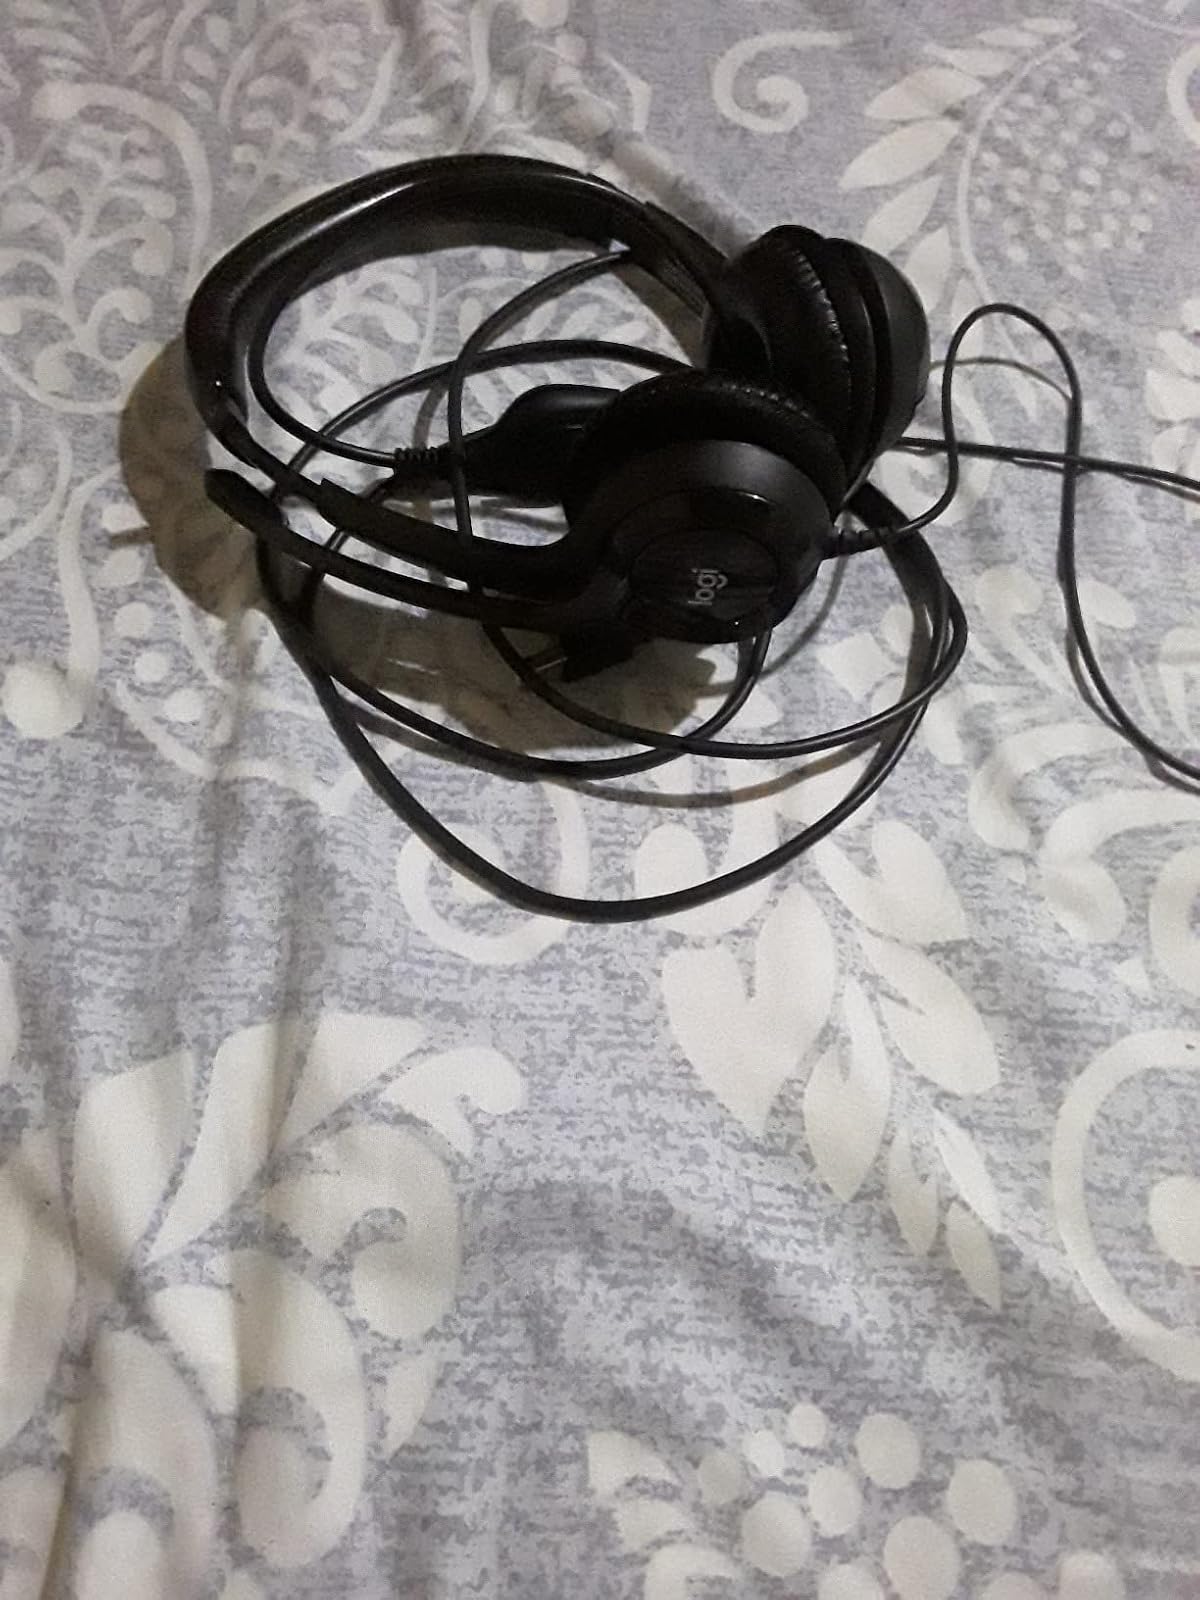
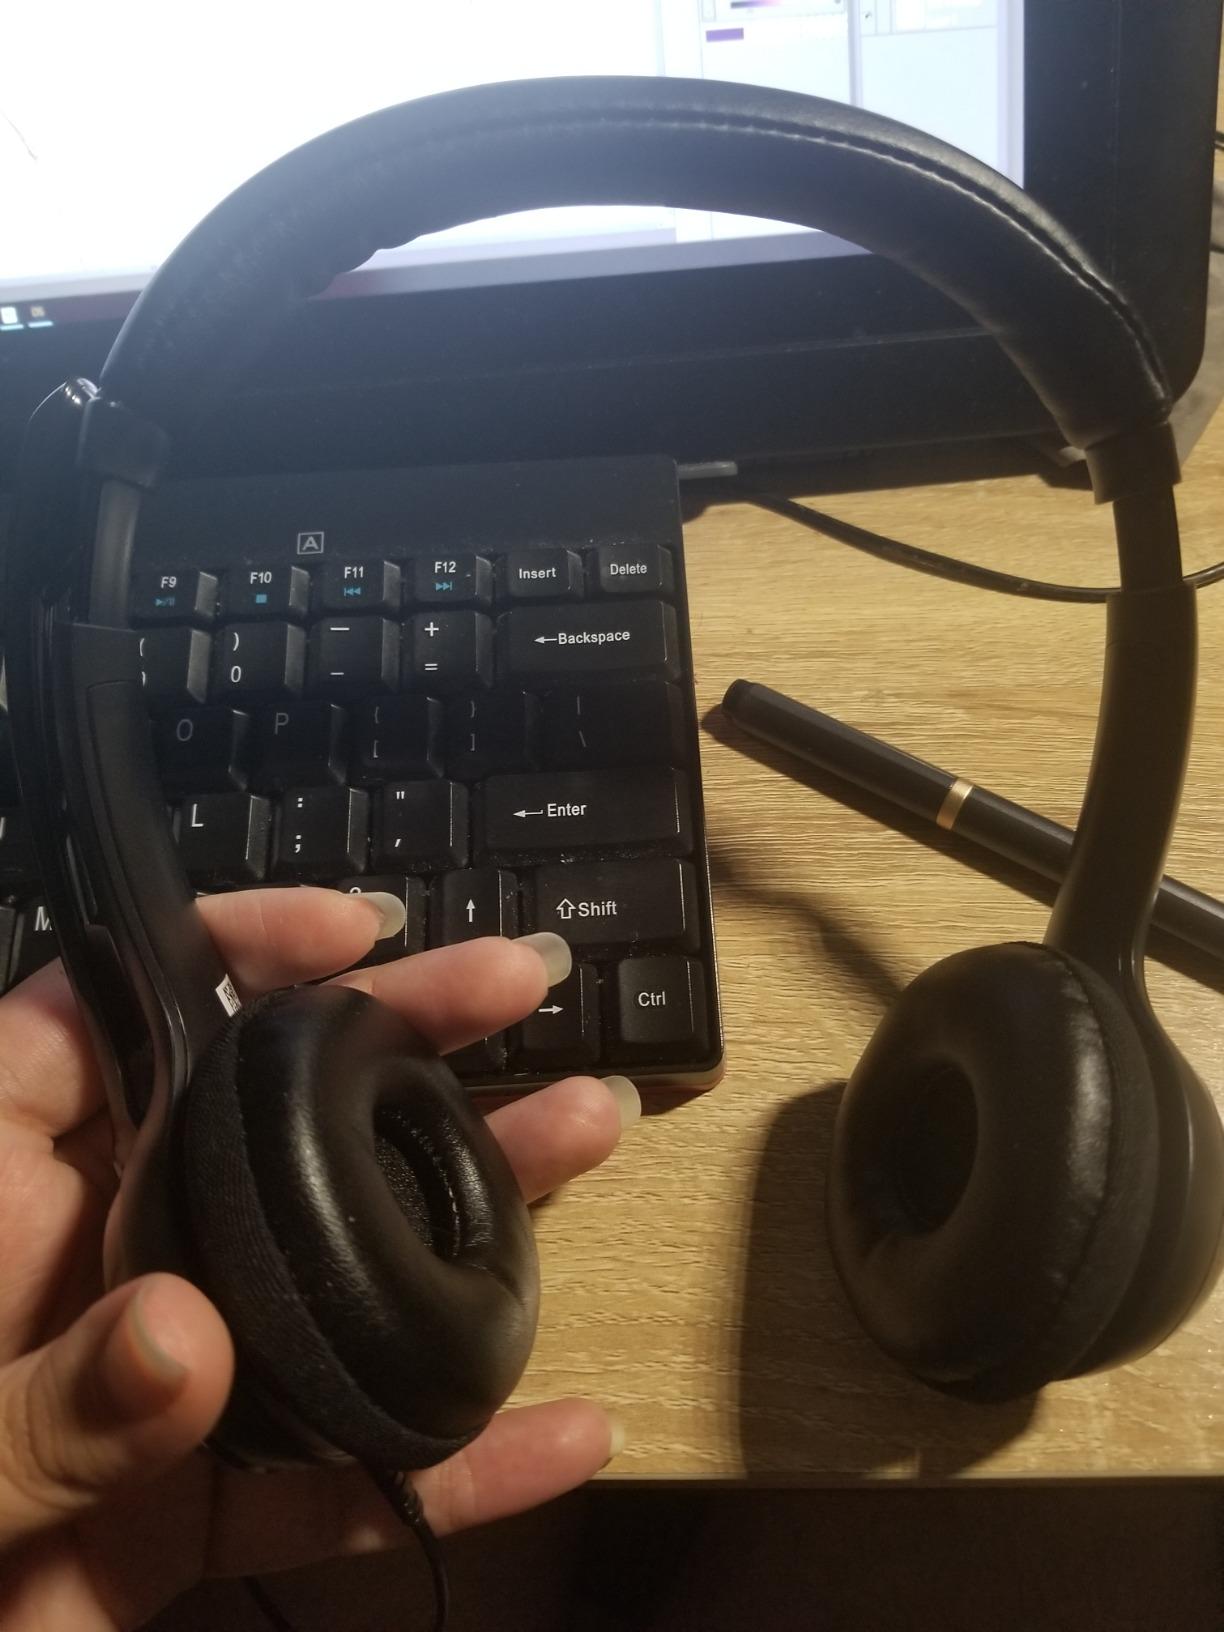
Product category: headphones
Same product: yes